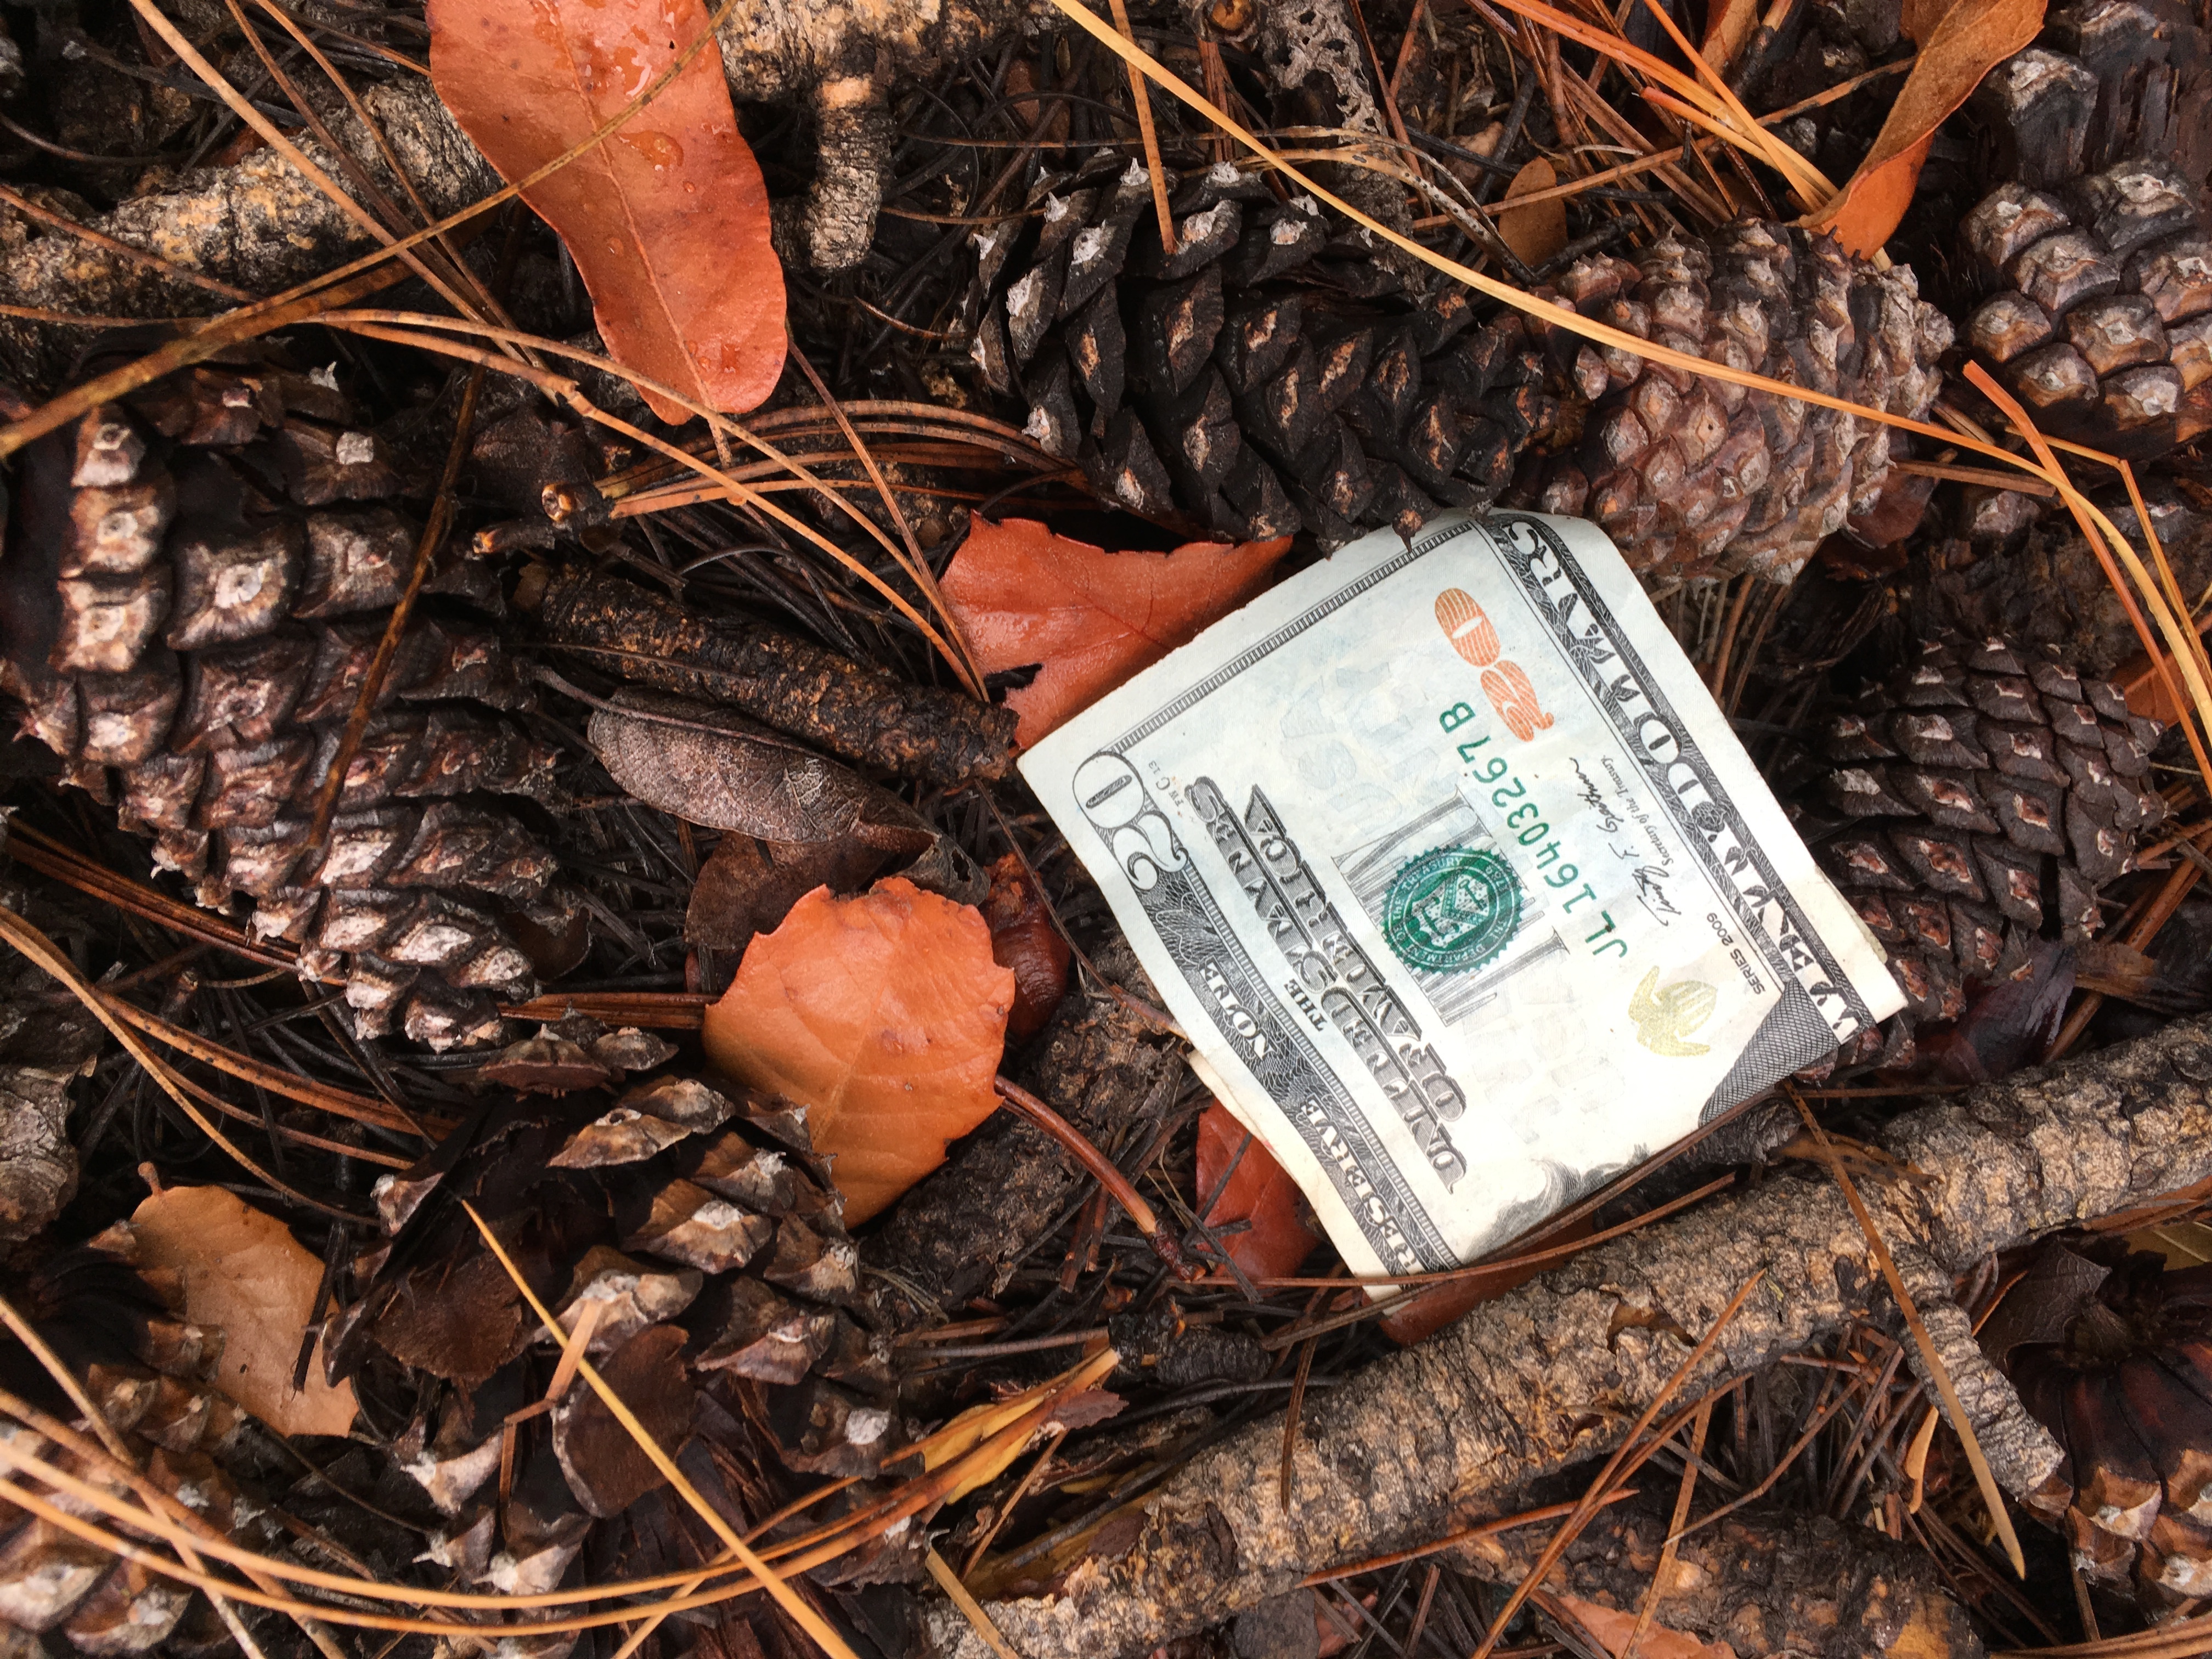
wood, leaf, food, produce, autumn, money, soil, mushroom, 2016366, found